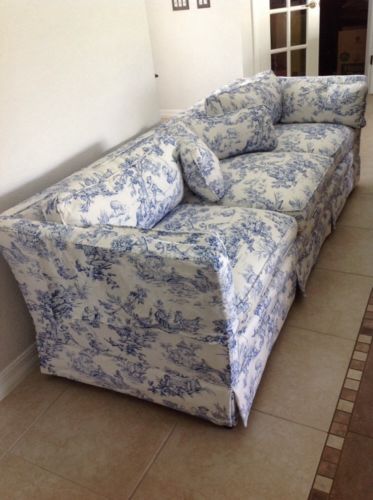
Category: sofa